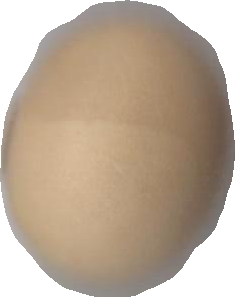
Variety: Dega